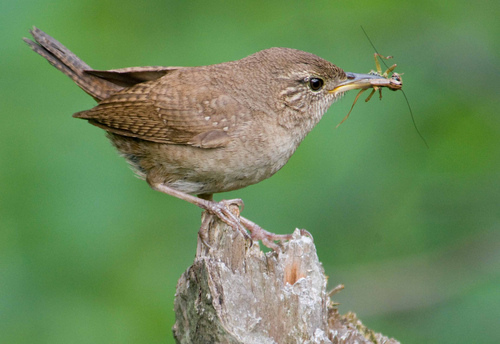
a small, light brown bird with small black eyes and a small beak.
this is a grey and brown bird with a grey pointy beak.
this is a light brown bird with a big head and bill with black feathers on his tail.
this bird has a speckled belly and breast with a short pointy bill.
this small brown bird has a sharp, pointed beak, grey throat and chest and short pointed wings and tail.
this bird has wings that are brown and has a rotund belly
this bird has a brown crown as well as a white belly
this brown bird has a long and narrow beak.
this small bird has a brown breast, with a brown crown and a yellow beck.
this little bird has a variety of tans on the wings and tail feathers while on the belly it has a little bit of white and it also has a long beak.
Species: House Wren